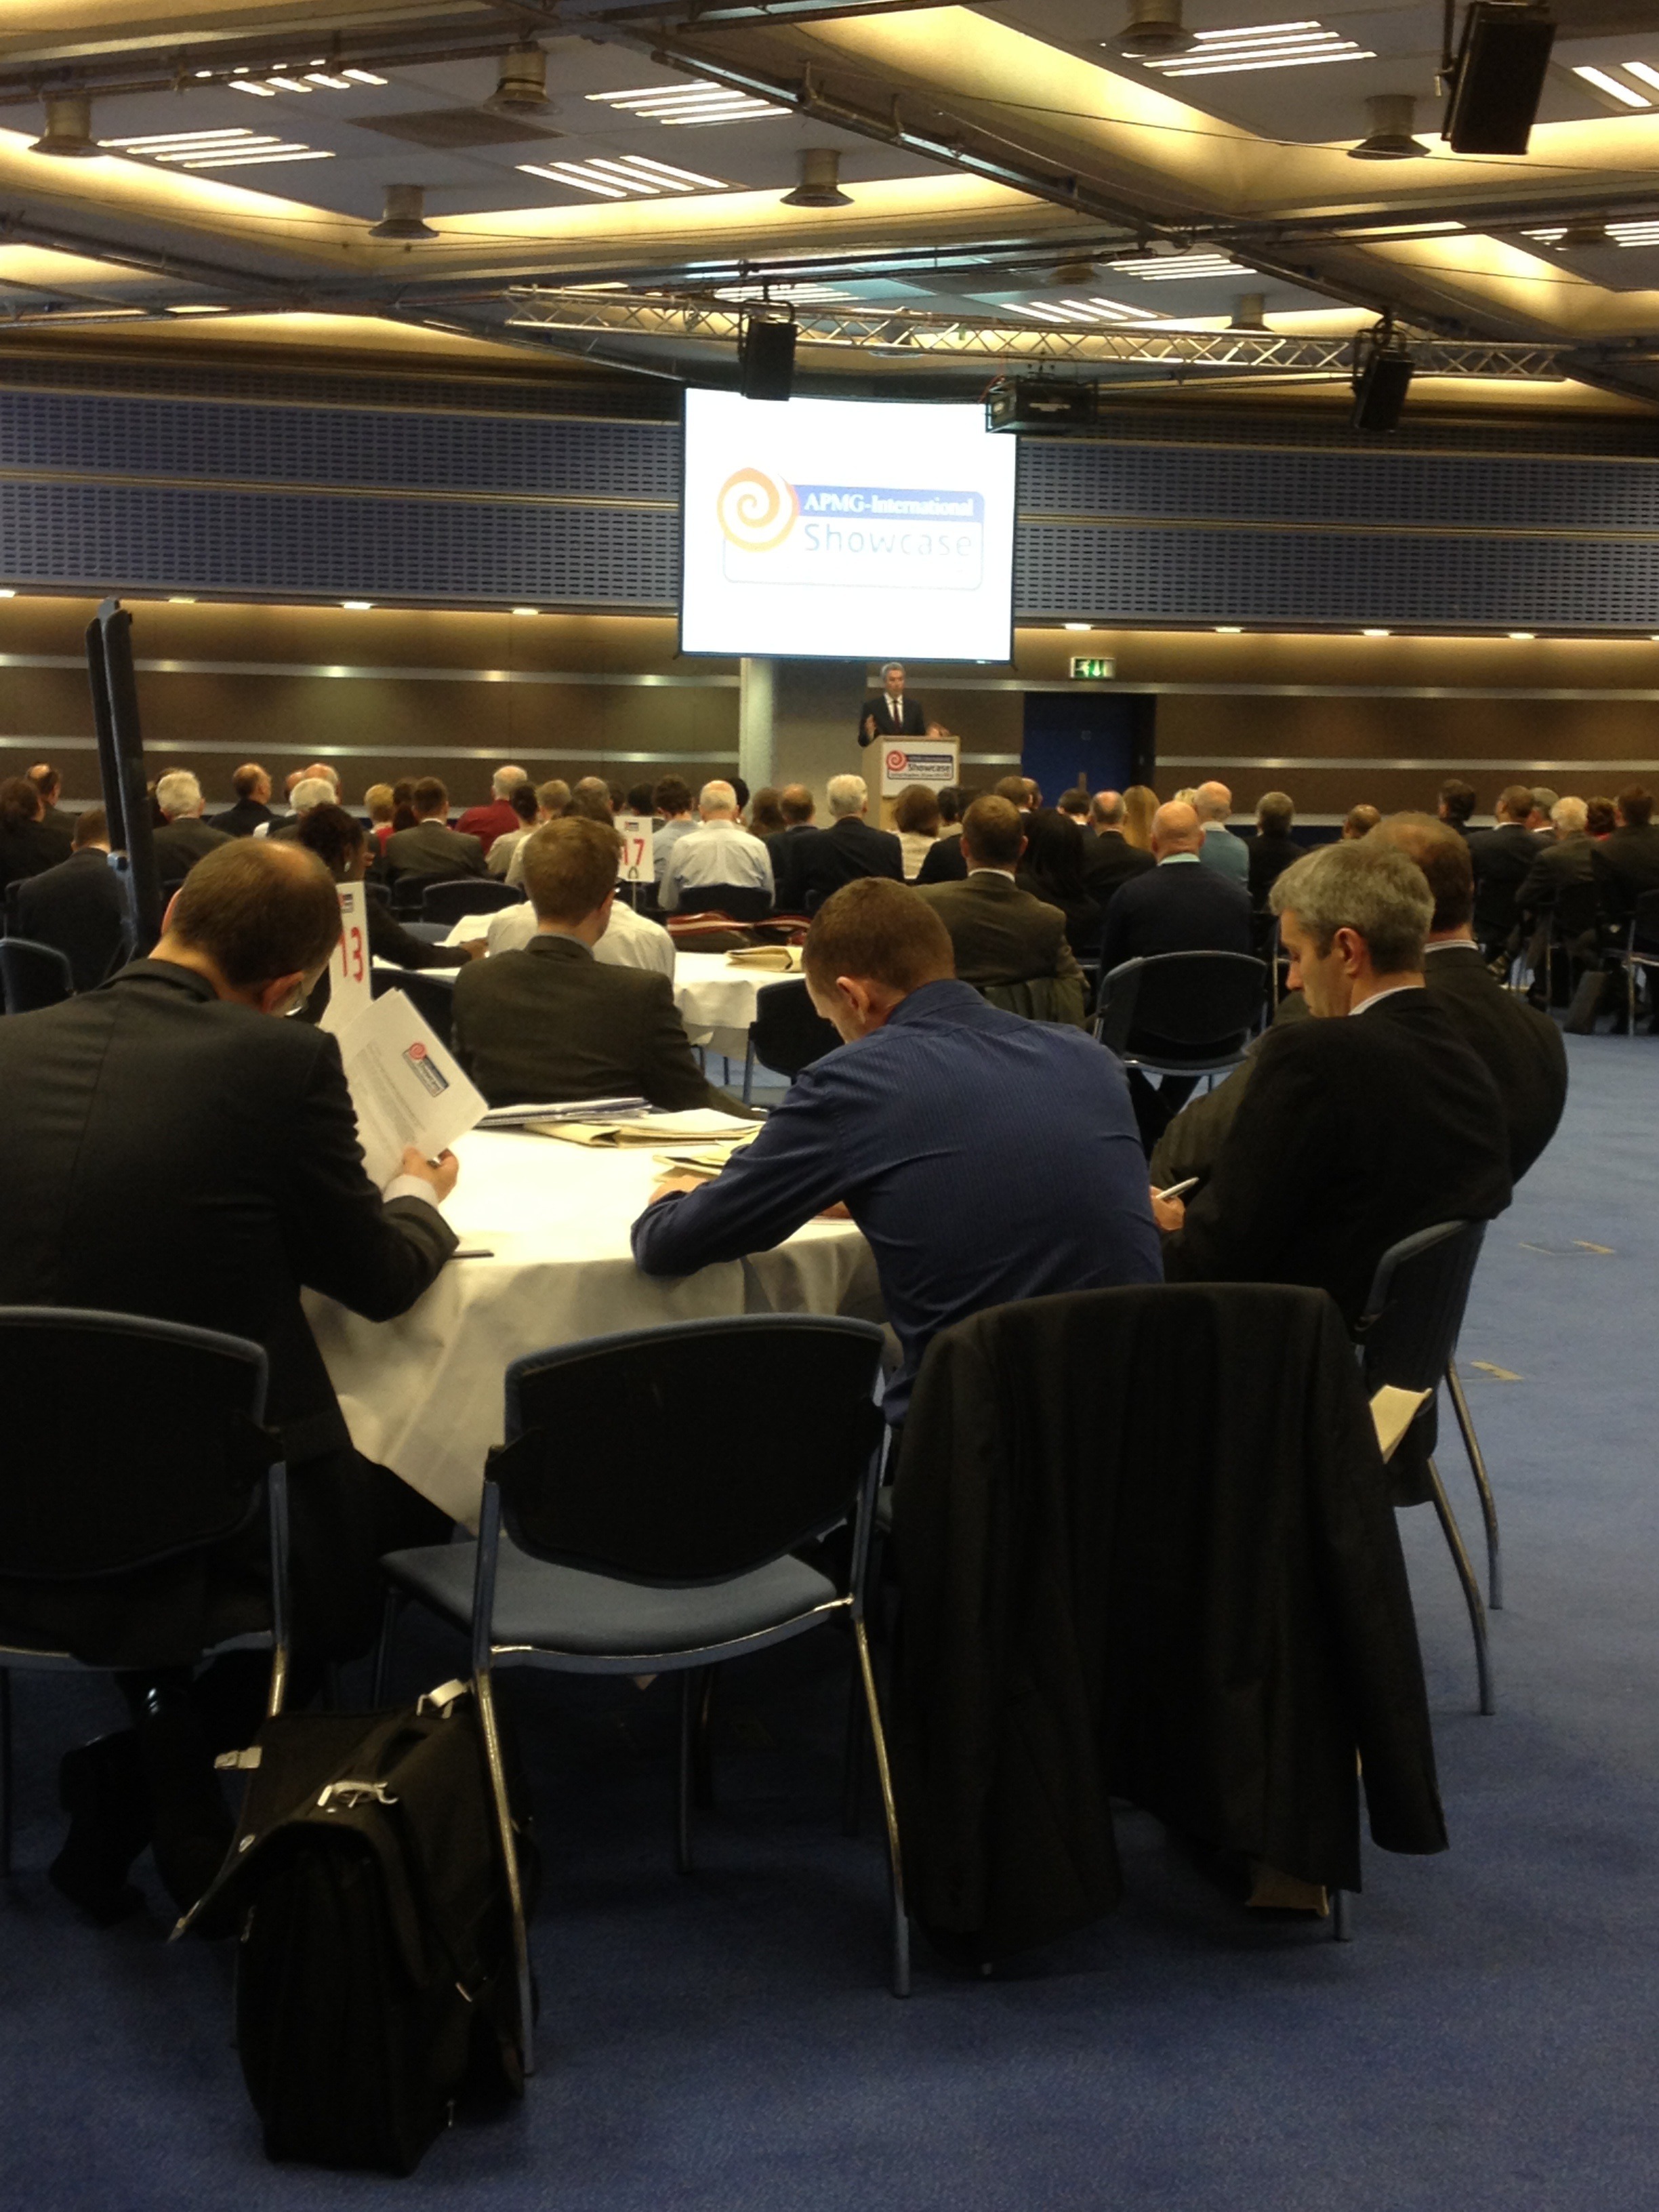
gathering, group, people, meeting, vehicle, business, conference, convention, academic conference, roundtable